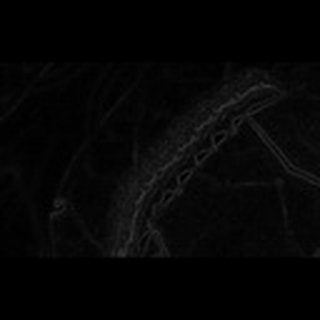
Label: cotton_army_worm